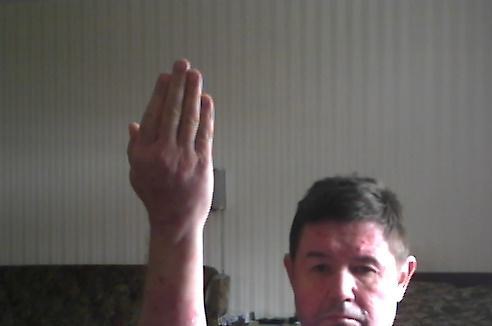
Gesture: stop_inverted